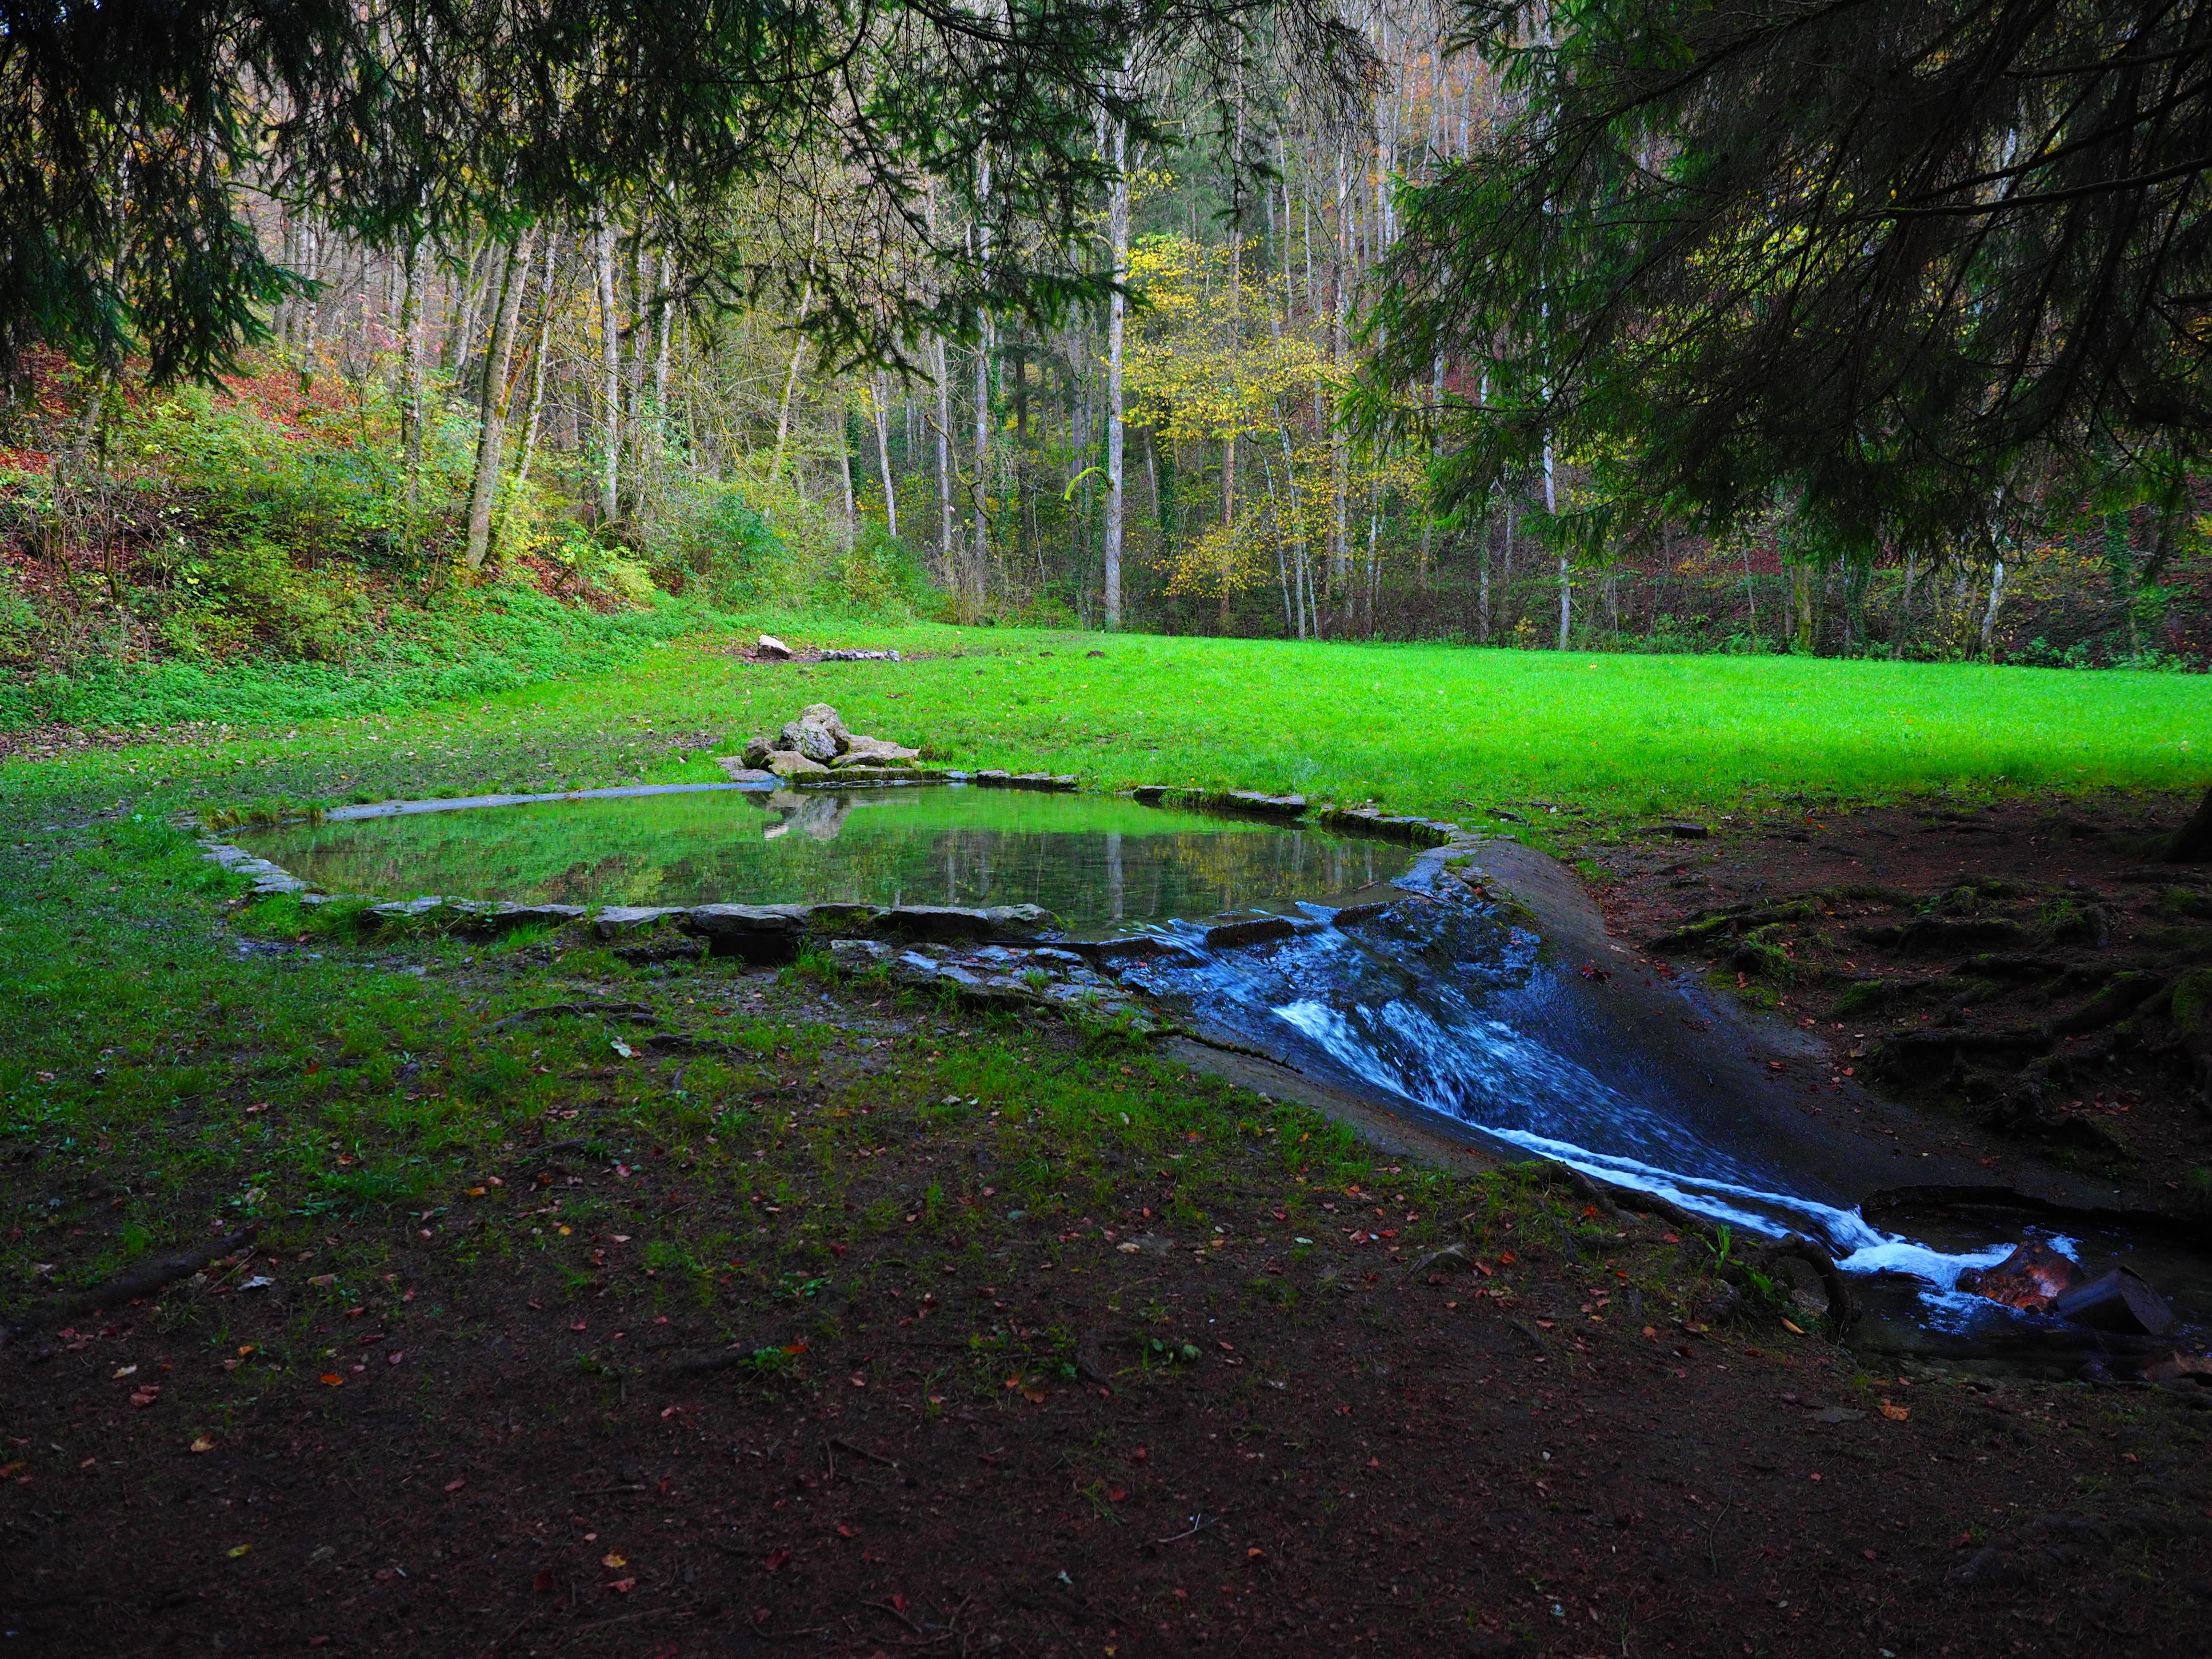
tree, water, nature, forest, grass, leaf, lake, river, pond, stream, green, reflection, garden, body of water, wetland, woodland, bach, habitat, idyll, water feature, pools, swabian alb, baden wurttemberg, fish pond, natural environment, grave stetten, elsach